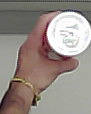
Product: pringles_paprika